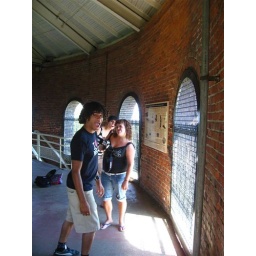
up in the water tower